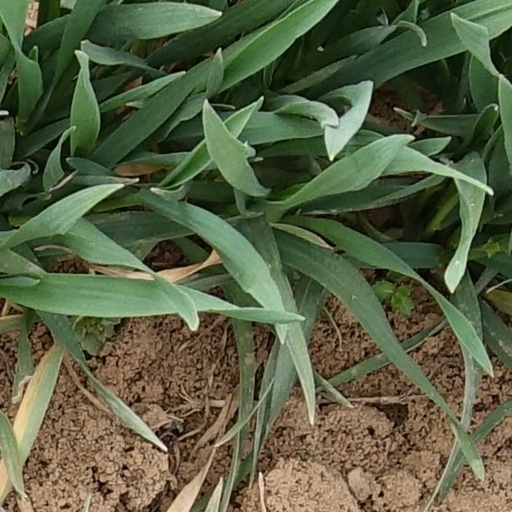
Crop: wheat